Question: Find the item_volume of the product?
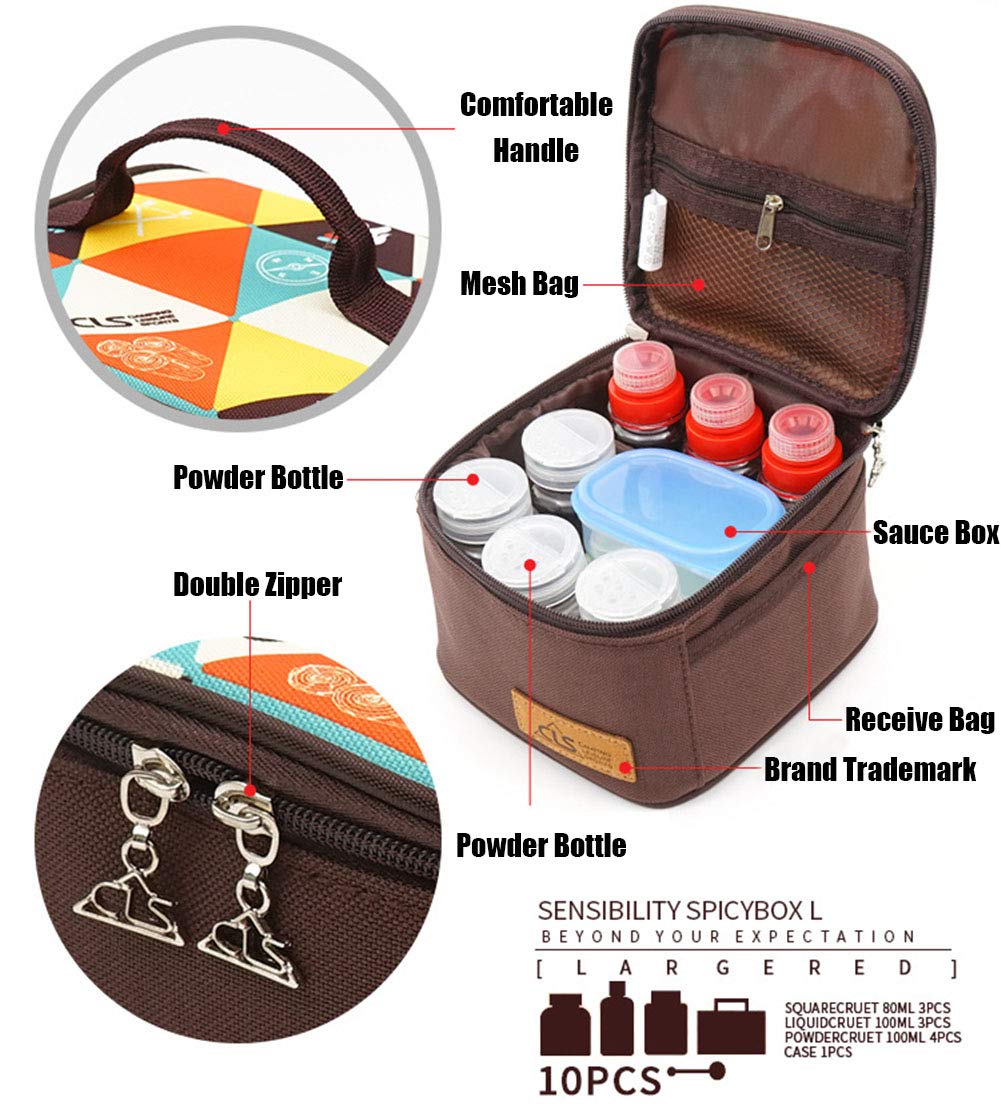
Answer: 80.0 millilitre